Francis Gary Powers

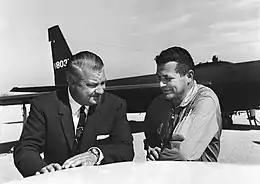
Clarence Johnson and Francis Gary Powers in front of a U-2

On August 19, 1960, Powers was convicted of espionage, "a grave crime covered by Article 2 of the Soviet Union's law 'On Criminality Responsibility for State Crimes. His sentence consisted of 10 years' confinement, three of which were to be in a prison, with the remainder in a labor camp. The US Embassy "News Bulletin" stated, according to Powers, "as far as the government was concerned, I had acted in accordance with the instructions given [to] me and would receive my full salary while imprisoned".